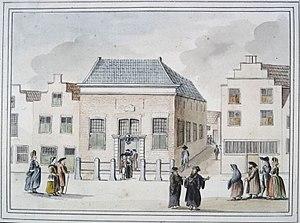
L'histoire des Juifs aux Pays-Bas commence après l'expulsion des Juifs d'Espagne en 1482, quand les premiers Marranes arrivent aux Pays-Bas en 1593 qu'une importante communauté juive se développe dans ce pays. Elle participe grandement à la prospérité du pays jusqu'au xxᵉ siècle quand elle est exterminée lors de l'occupation nazie du pays. Aujourd'hui, il subsiste une communauté juive d'environ 29 900 personnes.